National Federation of Modern Pentathlon of Armenia

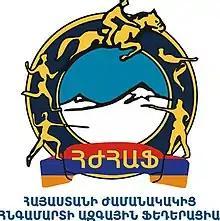
National Federation of Modern Pentathlon of Armenia logo

The National Federation of Modern Pentathlon of Armenia, is the regulating body of modern pentathlon in Armenia, governed by the Armenian Olympic Committee. The headquarters of the federation is located in Yerevan.